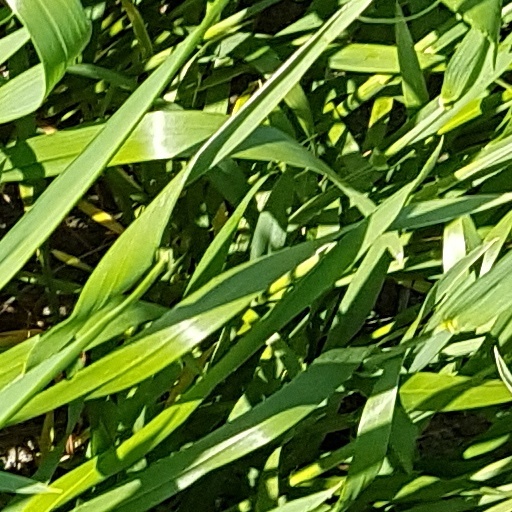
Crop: wheat